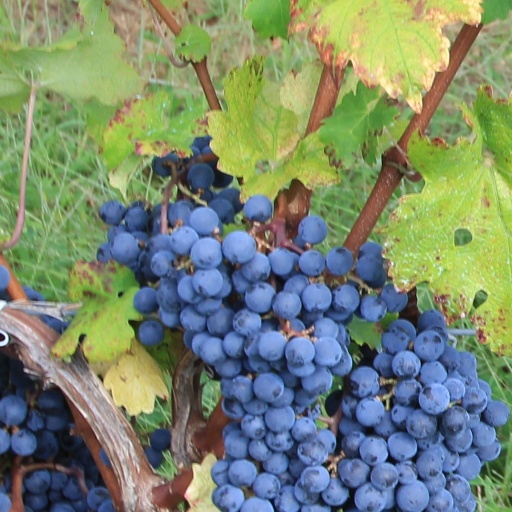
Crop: grape